The Threepenny Opera

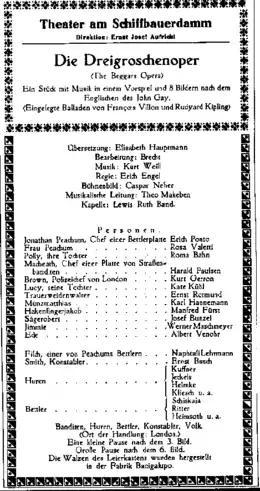
Playbill of the premiere performance at Theater am Schiffbauerdamm Berlin, 31 August 1928. The name of Lotte Lenya, who played Jenny, was omitted by mistake.

"The Threepenny Opera" was first performed at the Theater am Schiffbauerdamm in 1928 on a set designed by Caspar Neher. Despite an initially poor reception, it became a great success, playing 400 times in the next two years. The performance was a springboard for one of the best known interpreters of Brecht and Weill's work, Lotte Lenya, who was married to Weill. The production became a great favourite of Berlin's "smart set" – Count Harry Kessler recorded in his diary meeting at the performance an ambassador and a director of the Dresdner Bank (and their wives), and concluded "One simply has to have been there."